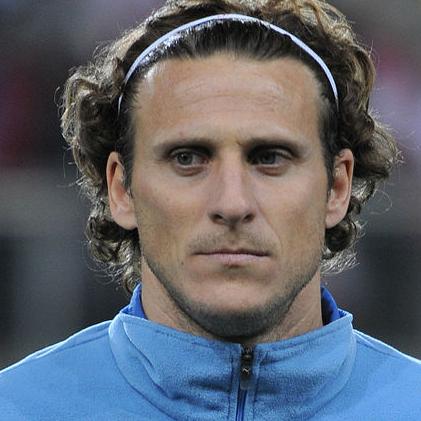
Age: 34